Zap Energy

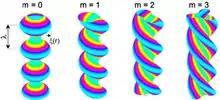
Normal pinch plasma will form instabilities such as the ones shown above, which will disrupt the plasma.

A pinch effect occurs when a current flowing in a conductor produces an inward-directed force, squeezing the conductor. The conductor in pinch fusion is a plasma of fusion fuel (in magneto-inertial fusion it may be an imploding liner). The current is induced using either an external magnet, or directly applied by electrodes in a reaction chamber. The device's relative simplicity led many researchers around the world to build pinch systems.